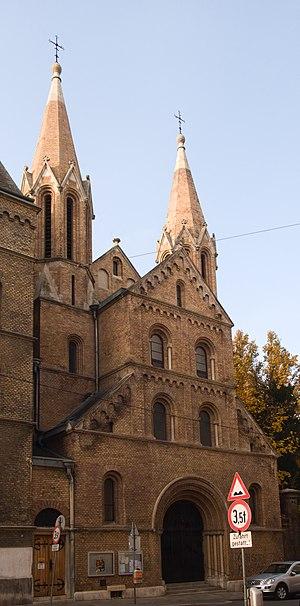
L'église de la Mère de Dieu est une église catholique de Vienne dédiée à la Mater Ter Admirabilis. Elle se trouve dans le district de la Landstraße.